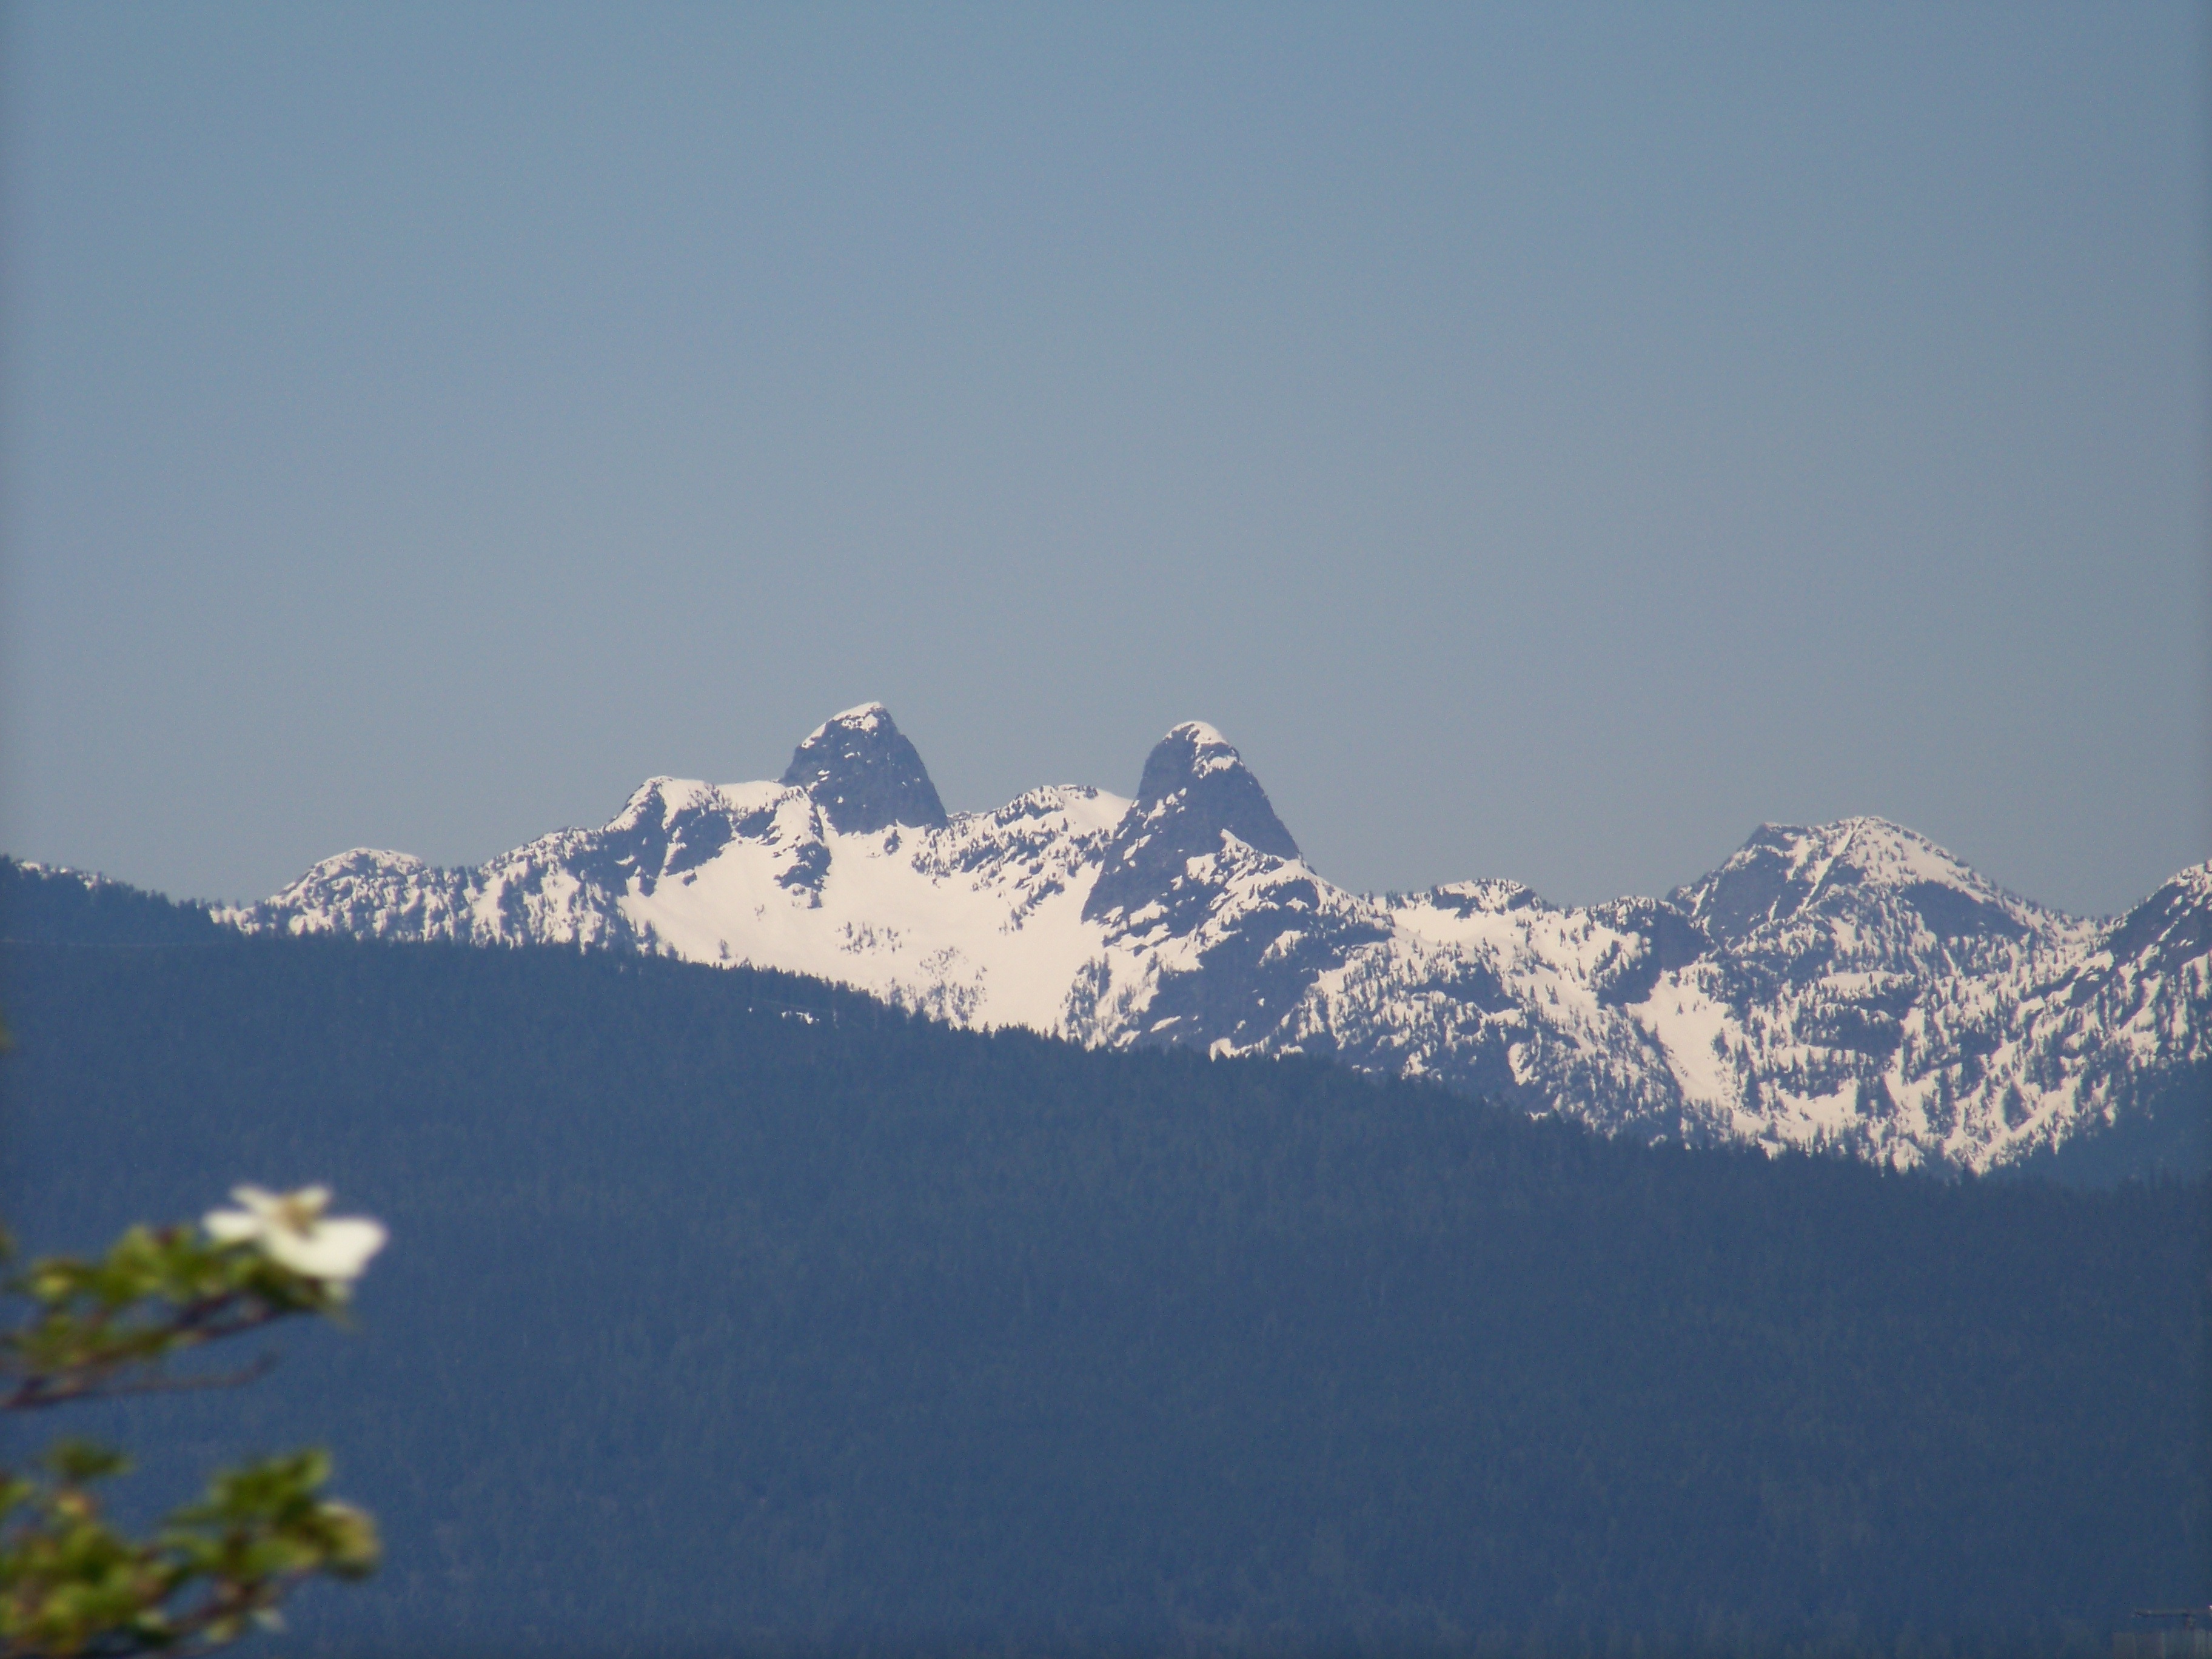
mountain, snow, winter, cloud, hill, mountain range, weather, vancouver, ridge, summit, snow mountain, alps, plateau, landform, geographical feature, mountainous landforms, lions mountain